Norman Nock

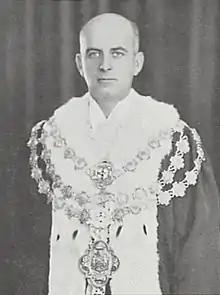
Norman Lindfield Nock (1938)

Sir Norman Lindfield Nock (11 April 1899 – 24 June 1990) was an Australian businessman and politician. Nock was Chairman and managing director of the family hardware retail firm, Nock & Kirby, from 1925 to 1979, and was an Alderman of the City of Sydney, rising to become Lord Mayor for two terms in 1938 and 1939.